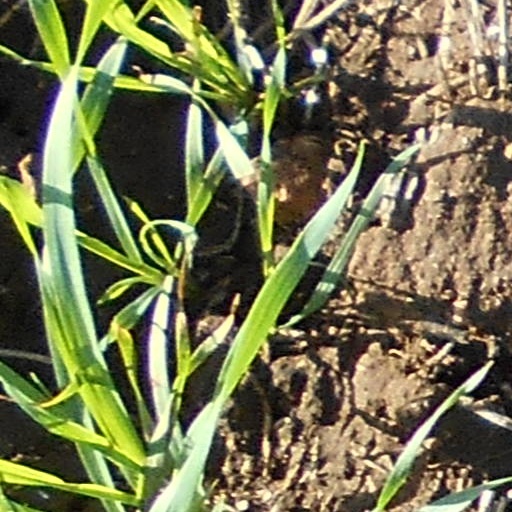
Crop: wheat